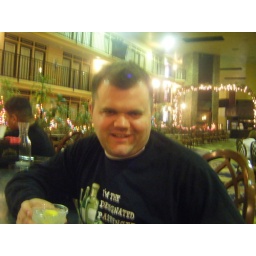
brad is sitting at the bar in the 5th season in amarillo texas (2)